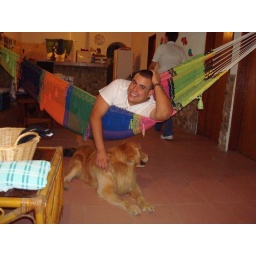
Pedro at his beach house in Ocumare, with his dog Simba.